Anthony Hungerford of Black Bourton

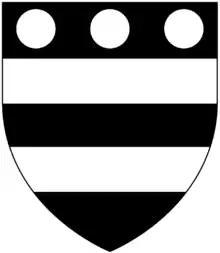
Arms of Hungerford: "sable, two bars argent in chief three plates"

Sir Anthony Hungerford (1567–1627) of Black Bourton in Oxfordshire, Deputy Lieutenant of Wiltshire until 1624, was a member of parliament and a religious controversialist.